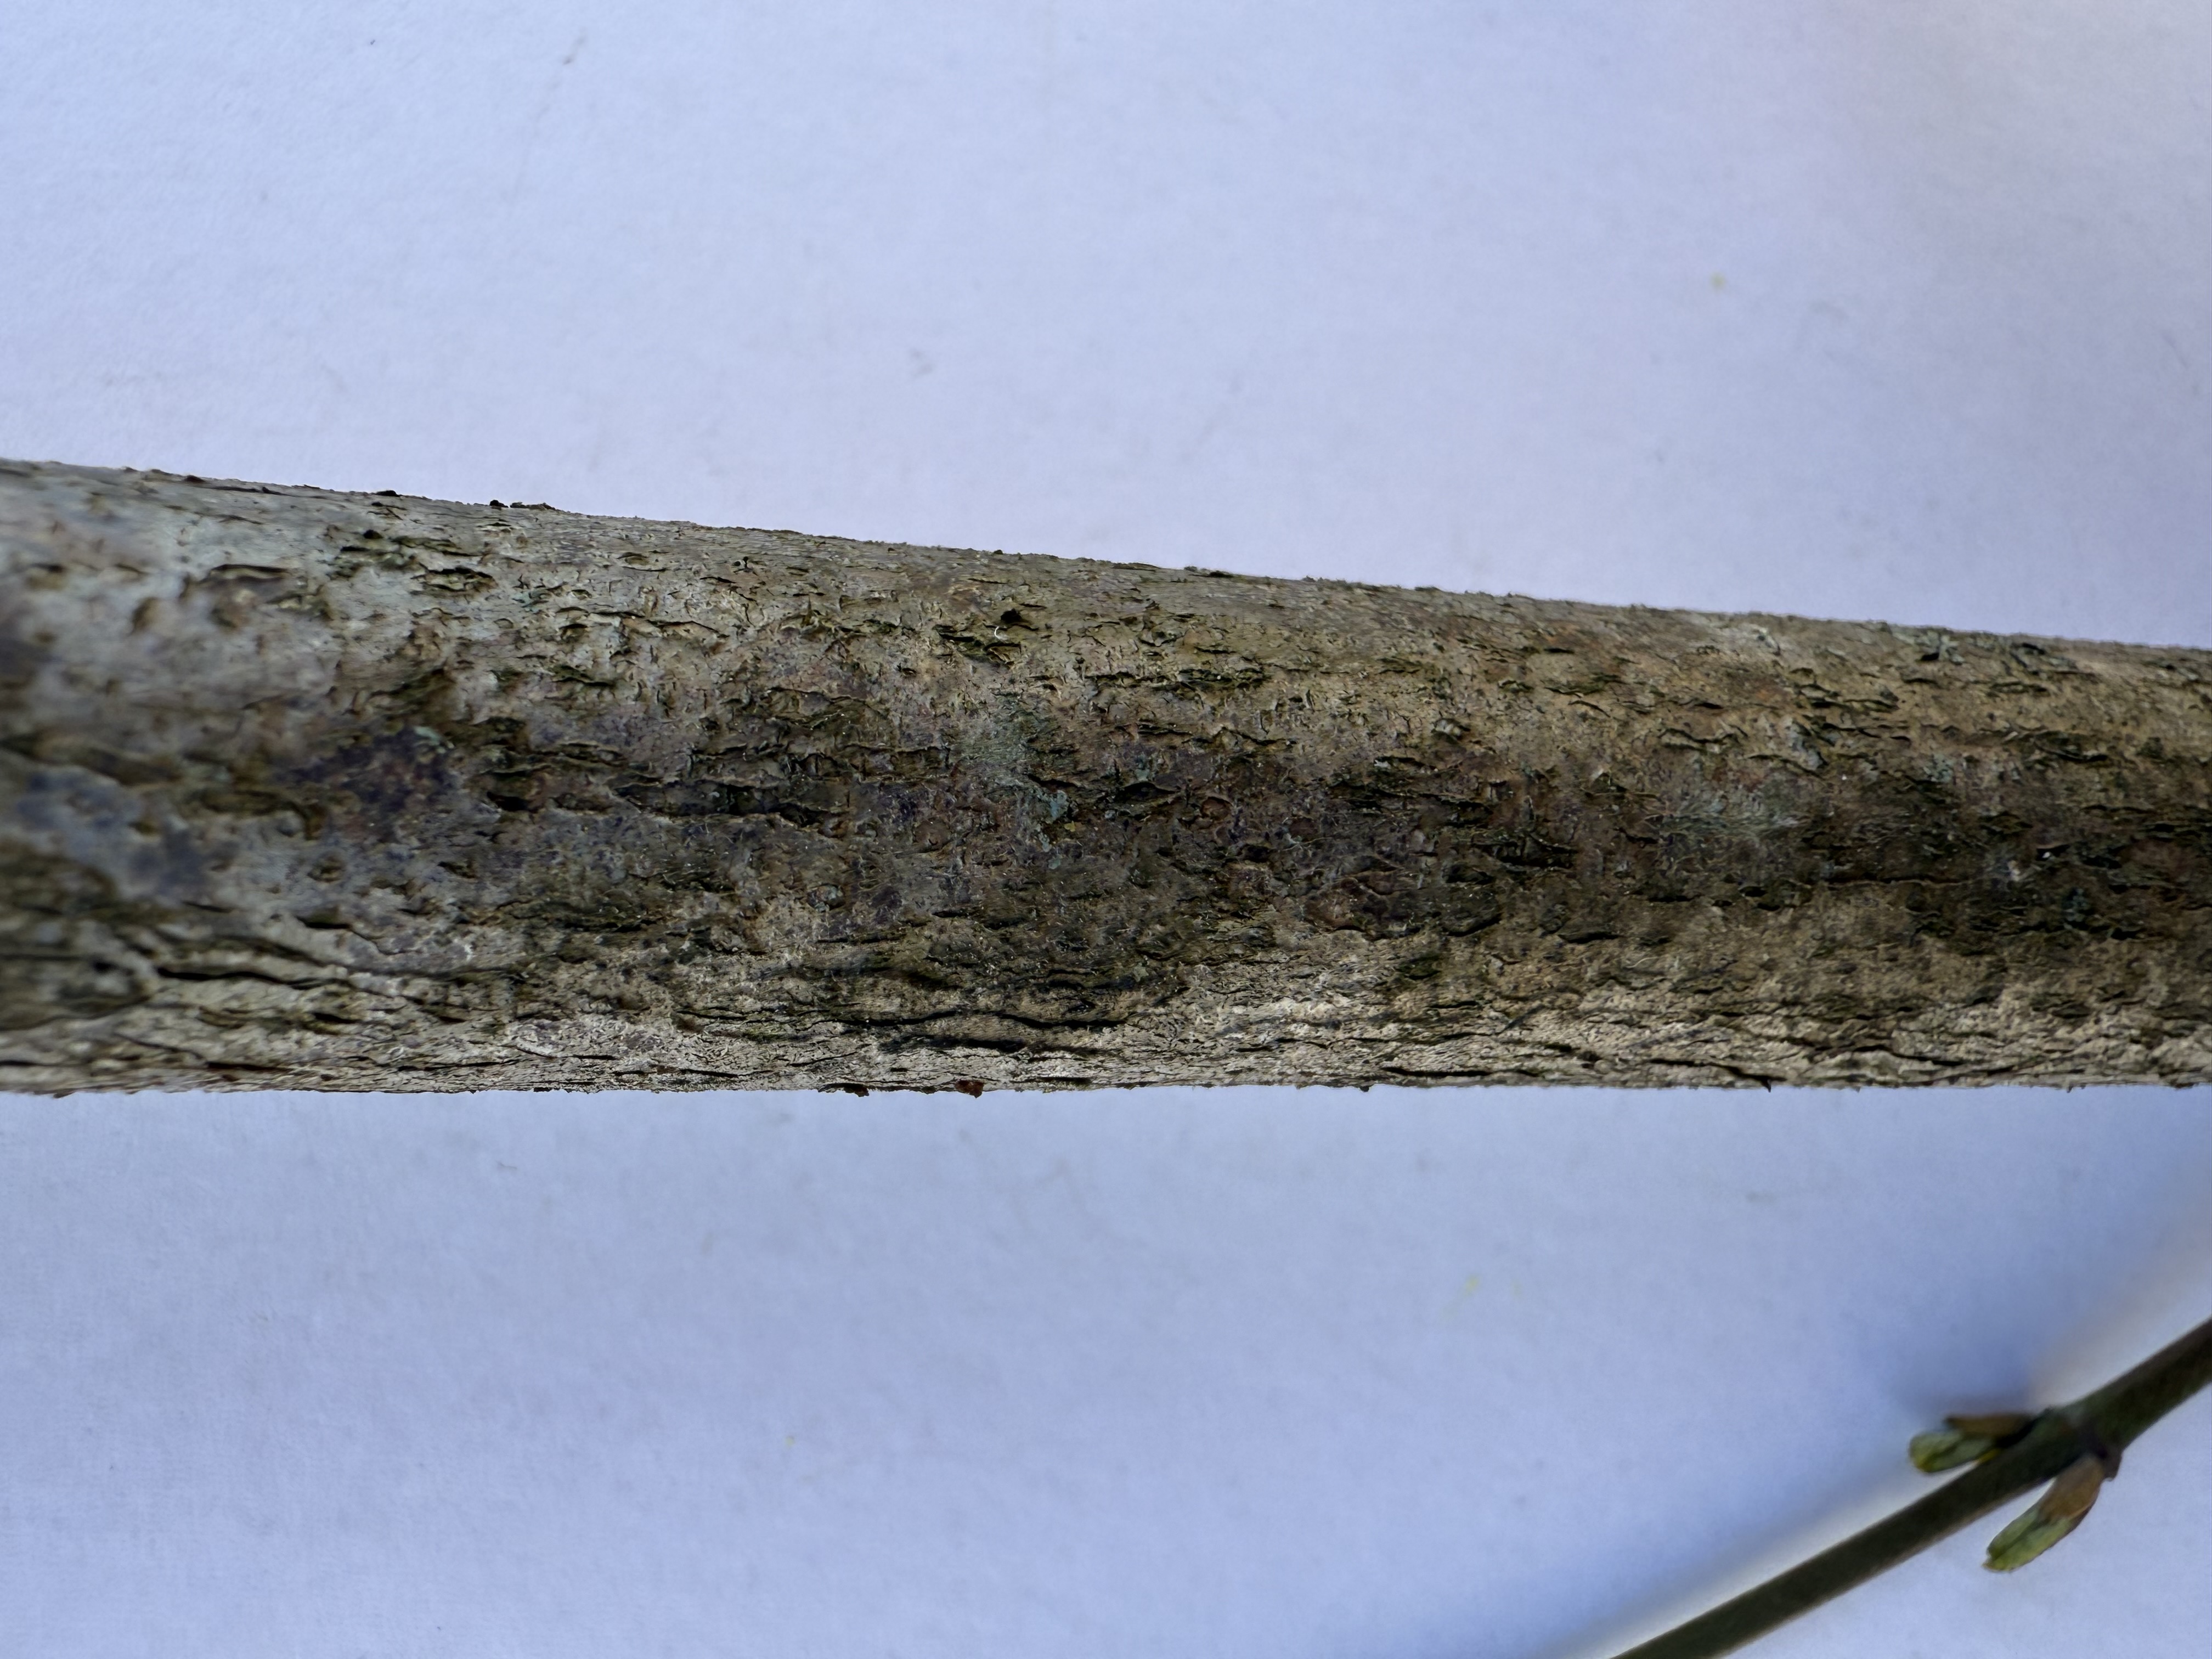
Variety: Cornelian Cherry